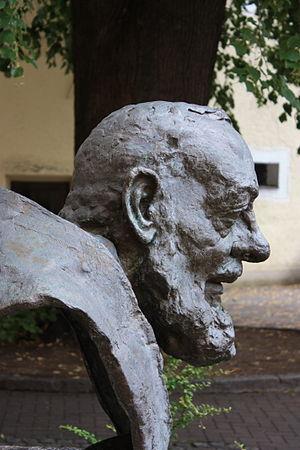
L'année du sacerdoce est une année jubilaire proclamée par le pape Benoît XVI à l'occasion du 150ᵉ anniversaire de la mort du curé d'Ars, saint Jean-Marie Vianney. Elle s'est ouverte le 19 juin 2009, lors de la Fête du Sacré-Cœur, et s'est terminée le 11 juin 2010, à l'occasion de la célébration de la même fête.